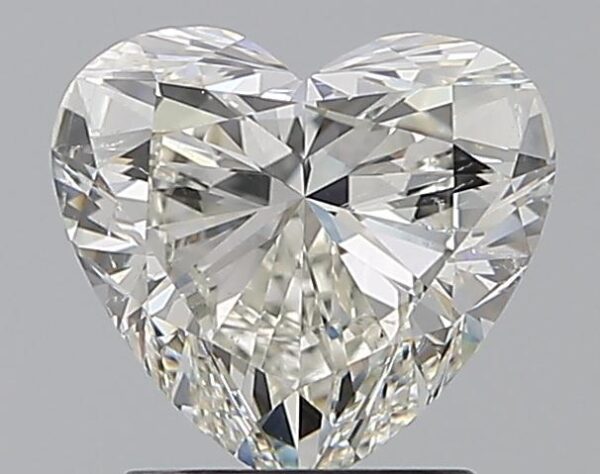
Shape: heart
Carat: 1.51
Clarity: SI1
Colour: I
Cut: EX
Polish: EX
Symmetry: EX
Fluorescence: N
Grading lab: GIA
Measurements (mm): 7.23 x 7.96 x 4.35